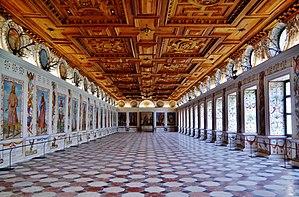
Le château d'Ambras constitue un ensemble en style Renaissance et se situe au sud d'Innsbruck en Autriche.